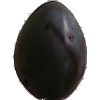
Label: Plum 3